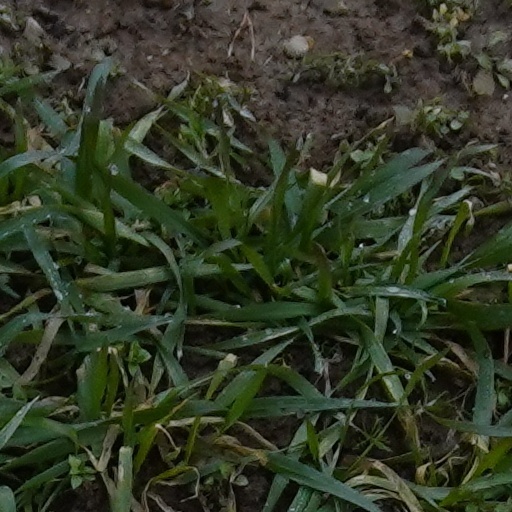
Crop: wheat